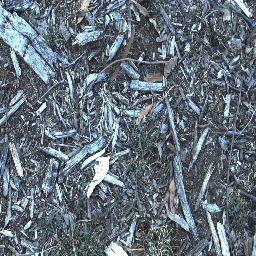
Label: negative